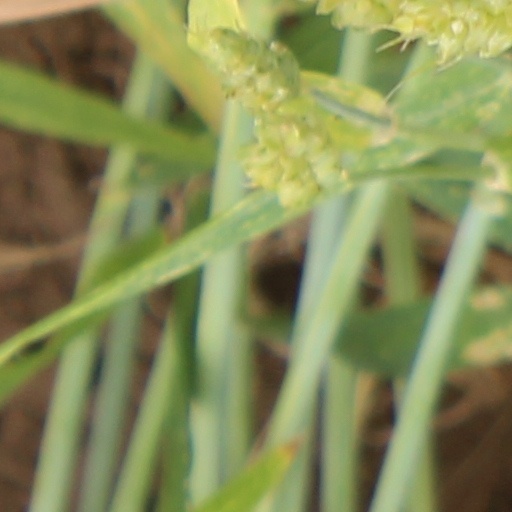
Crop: wheat